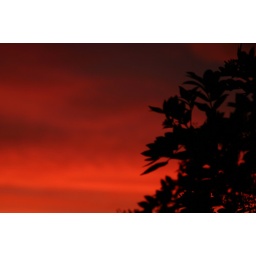
The sky outside our window around 5PM on Monday, January 5th, 2009.